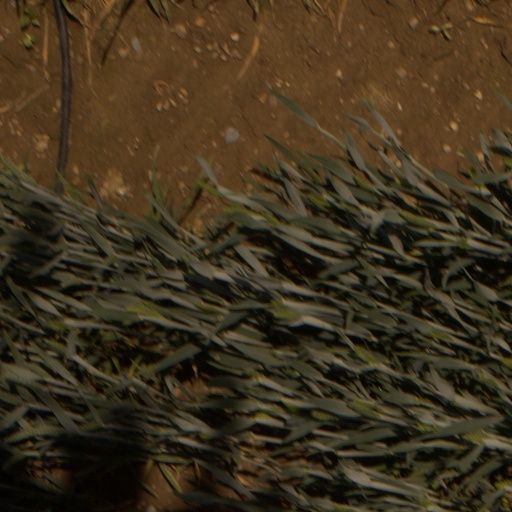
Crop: wheat